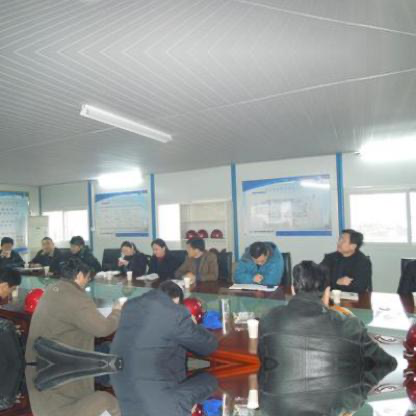
Objects in the image:
label: head
label: head
label: head
label: head
label: head
label: head
label: head
label: head
label: head
label: head
label: head
label: head